La Famille Bélier

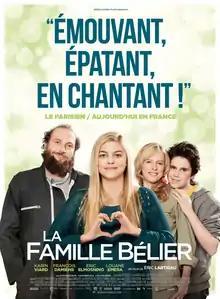
French theatrical release poster

' (released as The Bélier Family""' in Australia) is a 2014 French-Belgian coming-of-age comedy-drama film directed by Éric Lartigau. The film received six nominations at the 40th César Awards, winning Most Promising Actress for Louane Emera. It won a Magritte Award in the category of Best Foreign Film.